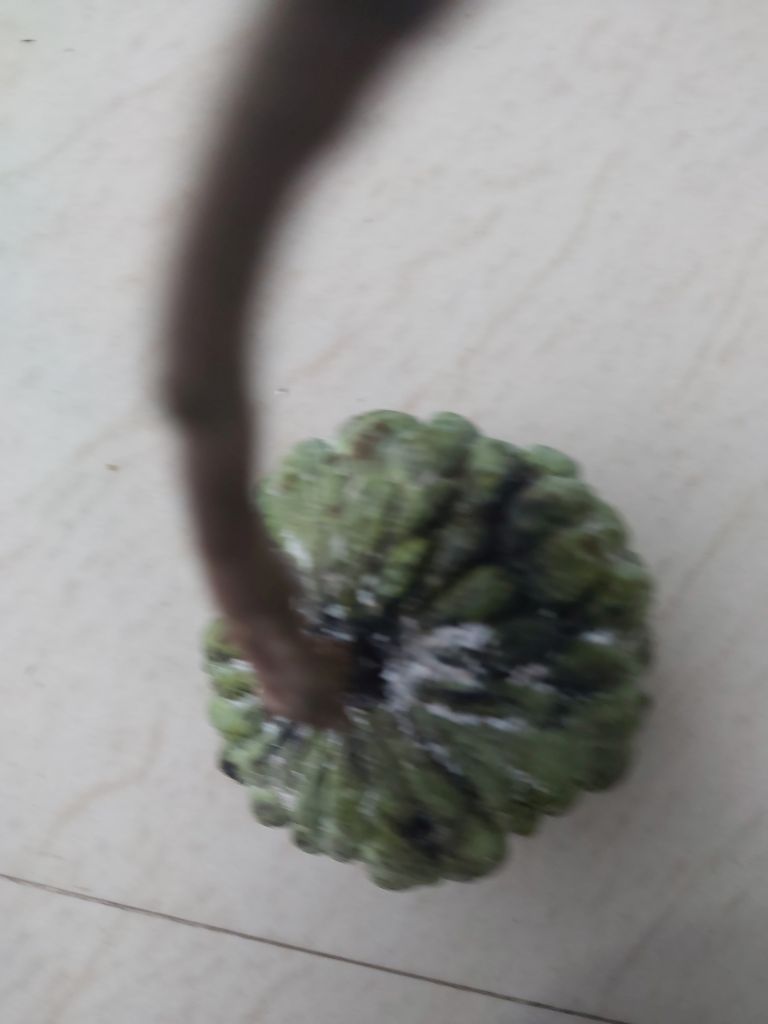
Disease label: Athracnose